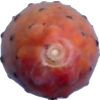
Label: cactus_fruit_red